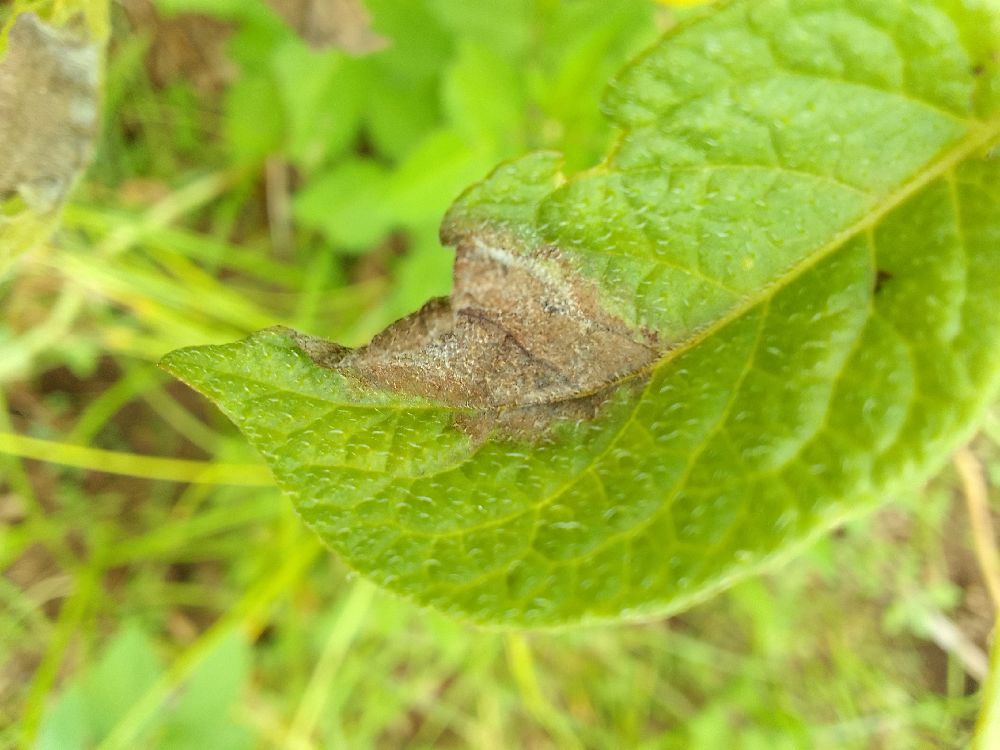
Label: Late blight